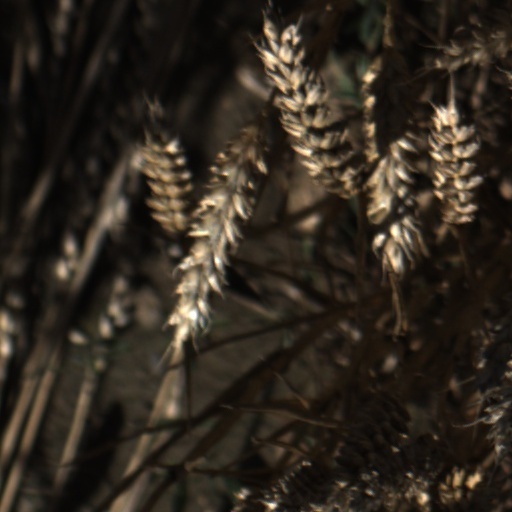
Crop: wheat